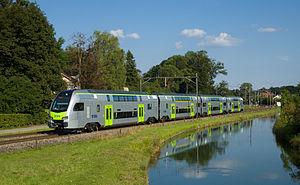
Les RABe 515, dites « MUTZ », sont des rames du BLS ; elles font partie de la famille des Stadler KISS.
Le Stadler KISS est un train conçu et construit par l'entreprise ferroviaire Stadler Rail. Son nom est un acronyme pour komfortabler innovativer spurtstarker S-Bahn-Zug. Au début de la phase de développement, elle était connue sous le nom de Stadler DOSTO.
Le BLS SA est une entreprise ferroviaire suisse, de statut privé qui exploite le deuxième réseau ferroviaire suisse après celui des CFF. La société est issue en 2006 de la fusion du Chemin de fer du Lötschberg et des Transports régionaux du Mittelland, dans le but de renforcer la compétitivité des deux entreprises ferroviaires dans le trafic marchandises transalpin, ainsi que dans le trafic régional voyageurs. La nouvelle société emploie quelque 3 000 collaborateurs.